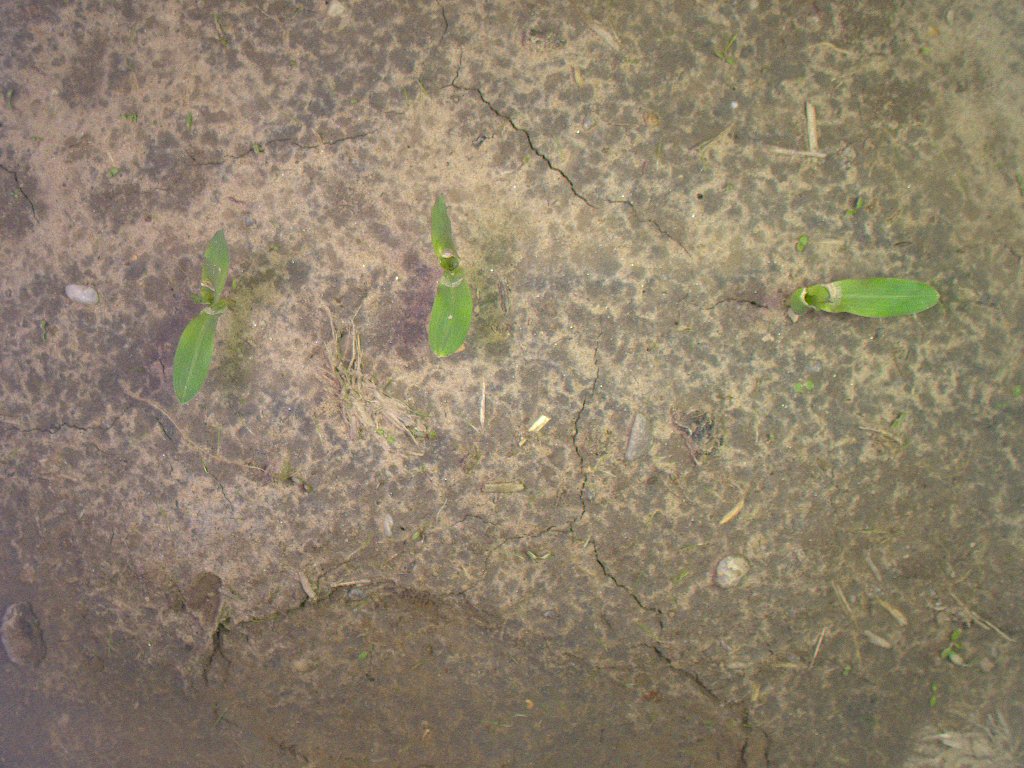
Crop: maize
Objects: maize, maize, maize